Melvin Purvis

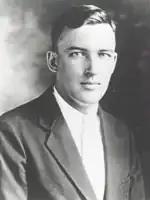
FBI Special Agent W. Carter Baum, who gave his life in the line of duty pursuing Babyface Nelson

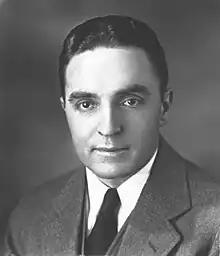
FBI Special Agent Jay C. Newman, wounded in the line of duty by Babyface Nelson

Dillinger and his gang had been on the run ever since his March 3 escape. They wanted to rest somewhere remote. At a restaurant just outside Chicago, the Little Bohemia Lodge in remote northern Wisconsin came up in conversation in on April 19. The gang decided to hide there for a few days, and they arrived the afternoon of April 20. The next day the owner, Emil Wanatka, and his wife had figured out who they were and by late in the day they had had enough of them. Early the next morning Mrs. Wanatka got word out to her brother-in-law, Lloyd Voss, to call a federal authority they knew in Chicago. Purvis was contacted that morning but the lodge was in the jurisdiction of the St. Paul office, not Chicago. So he called that office and passed the tip to FBI Assistant Director Hugh Clegg, assigned by Hoover to oversee the pursuit of Dillinger, as well as FBI Inspector William Rorer and Special Agent in Charge at St. Paul, Werner Hanni. As ranking officer, Clegg chartered a plane to carry him and other agents from St. Paul, Minnesota to Rhinelander, Wisconsin. Fifty miles from the lodge, this was the closest they could get by air. Hanni, afraid of flying, travelled with his agents by car and brought the tear gas equipment that the planes refused to carry for safety reasons. Purvis and his Chicago agents flew in two other planes he chartered to Rhinelander to assist the Minnesota agents.